Slađana Bulatović

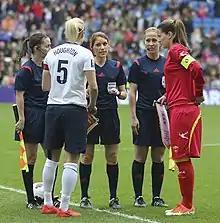
Bulatović (r) in 2014

Slađana Bulatović (born 4 May 1994) is a Montenegrin professional footballer who plays as a forward for Ankara BB Fomget in the Turkish Super League and the Montenegro national team, where she serves as its captain.